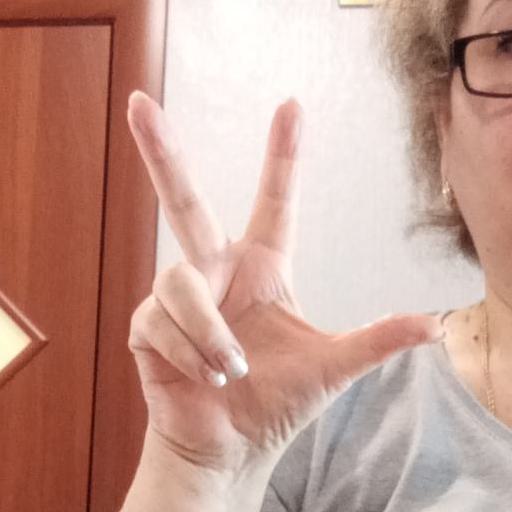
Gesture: three2